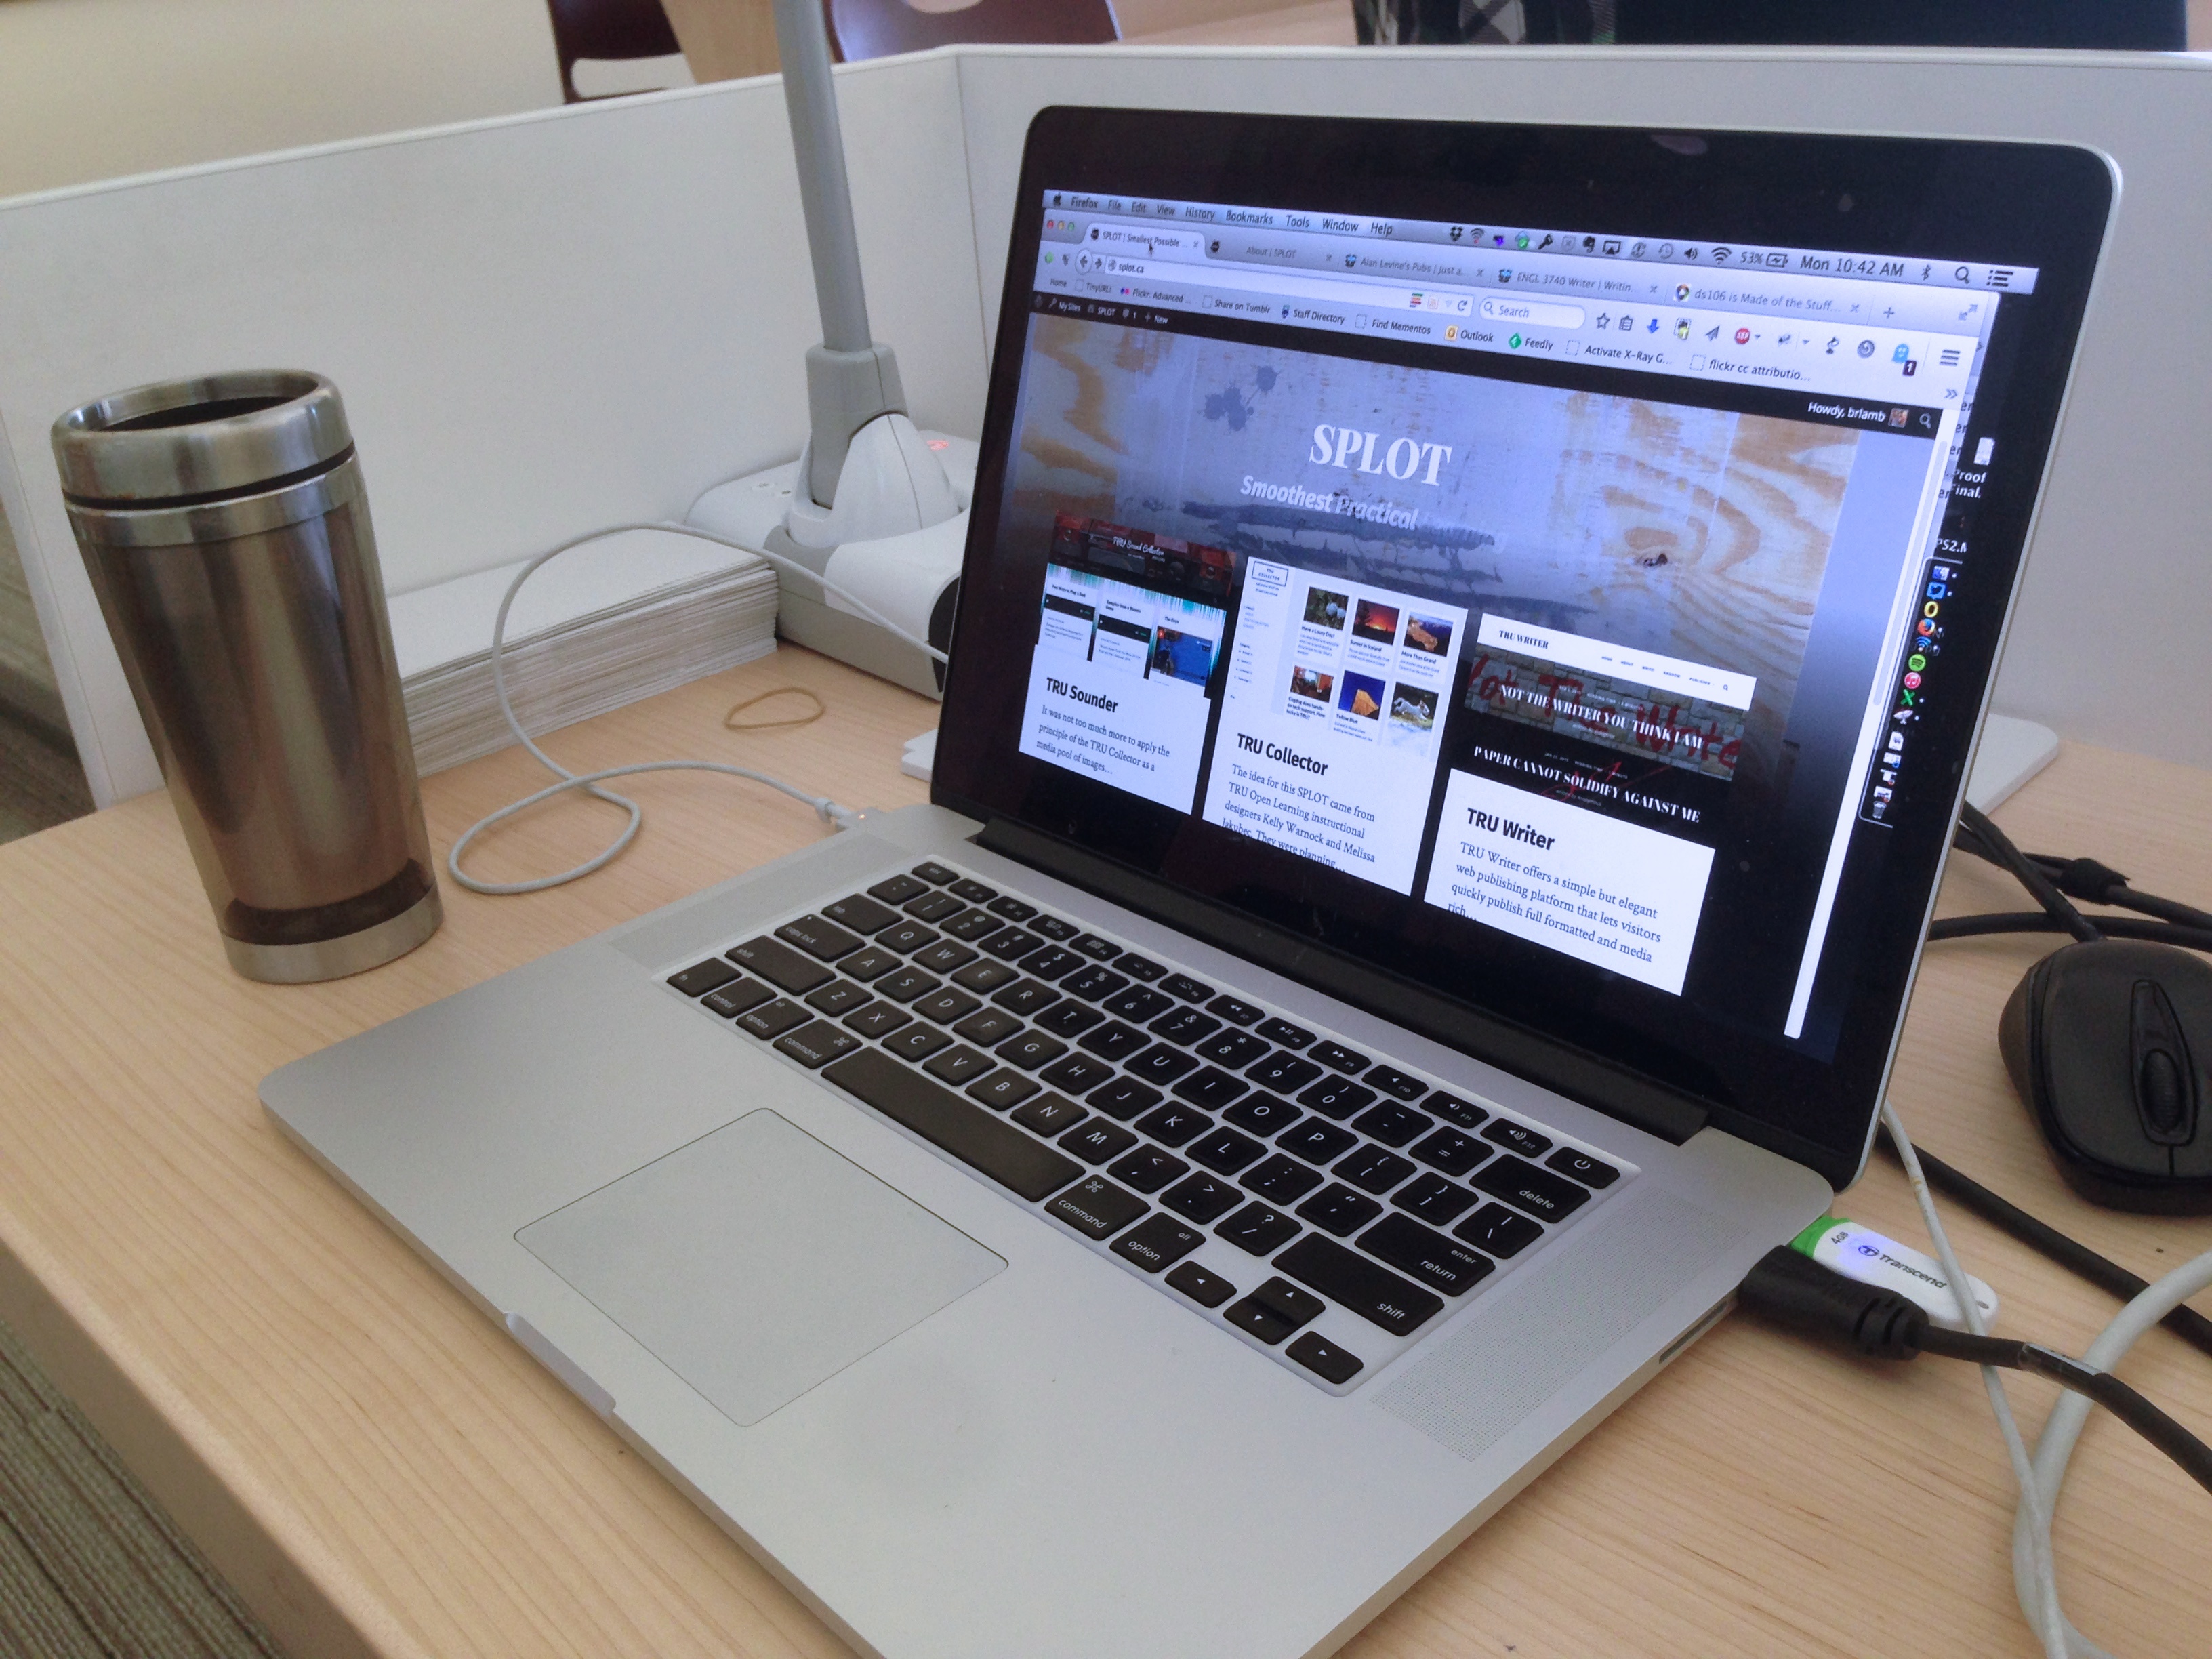
laptop, technology, design, splot, multimedia, personal computer, computer hardware, personal computer hardware